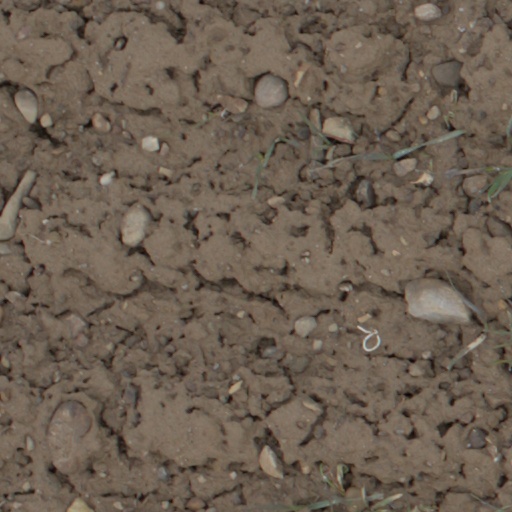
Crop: wheat